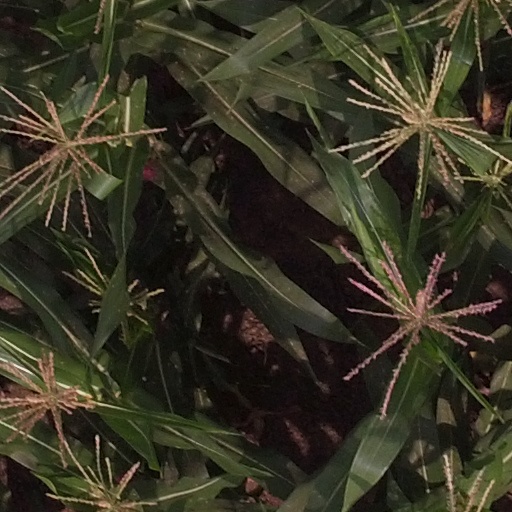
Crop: maize; corn